Rubber Dinosaurs and Wooden Elephants

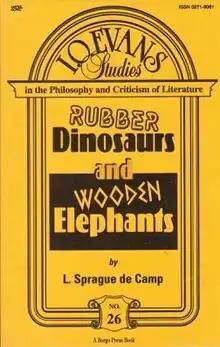
Dust-jacket for "Rubber Dinosaurs and Wooden Elephants: Essays on Literature, Film, and History"

Rubber Dinosaurs and Wooden Elephants: Essays on Literature, Film, and History is a 1996 essay collection by L. Sprague de Camp, published in hardcover by Borgo Press as no. 26 in the series "I.O. Evans Studies in the Philosophy & Criticism of Literature". The title essay "Rubber Dinosaurs and Wooden Elephants" (retitled in this collection) was originally published in the magazine "Analog Science Fiction and Fact", in the issue for mid-December 1987.